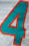
Number: 4